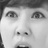
Emotion: surprise